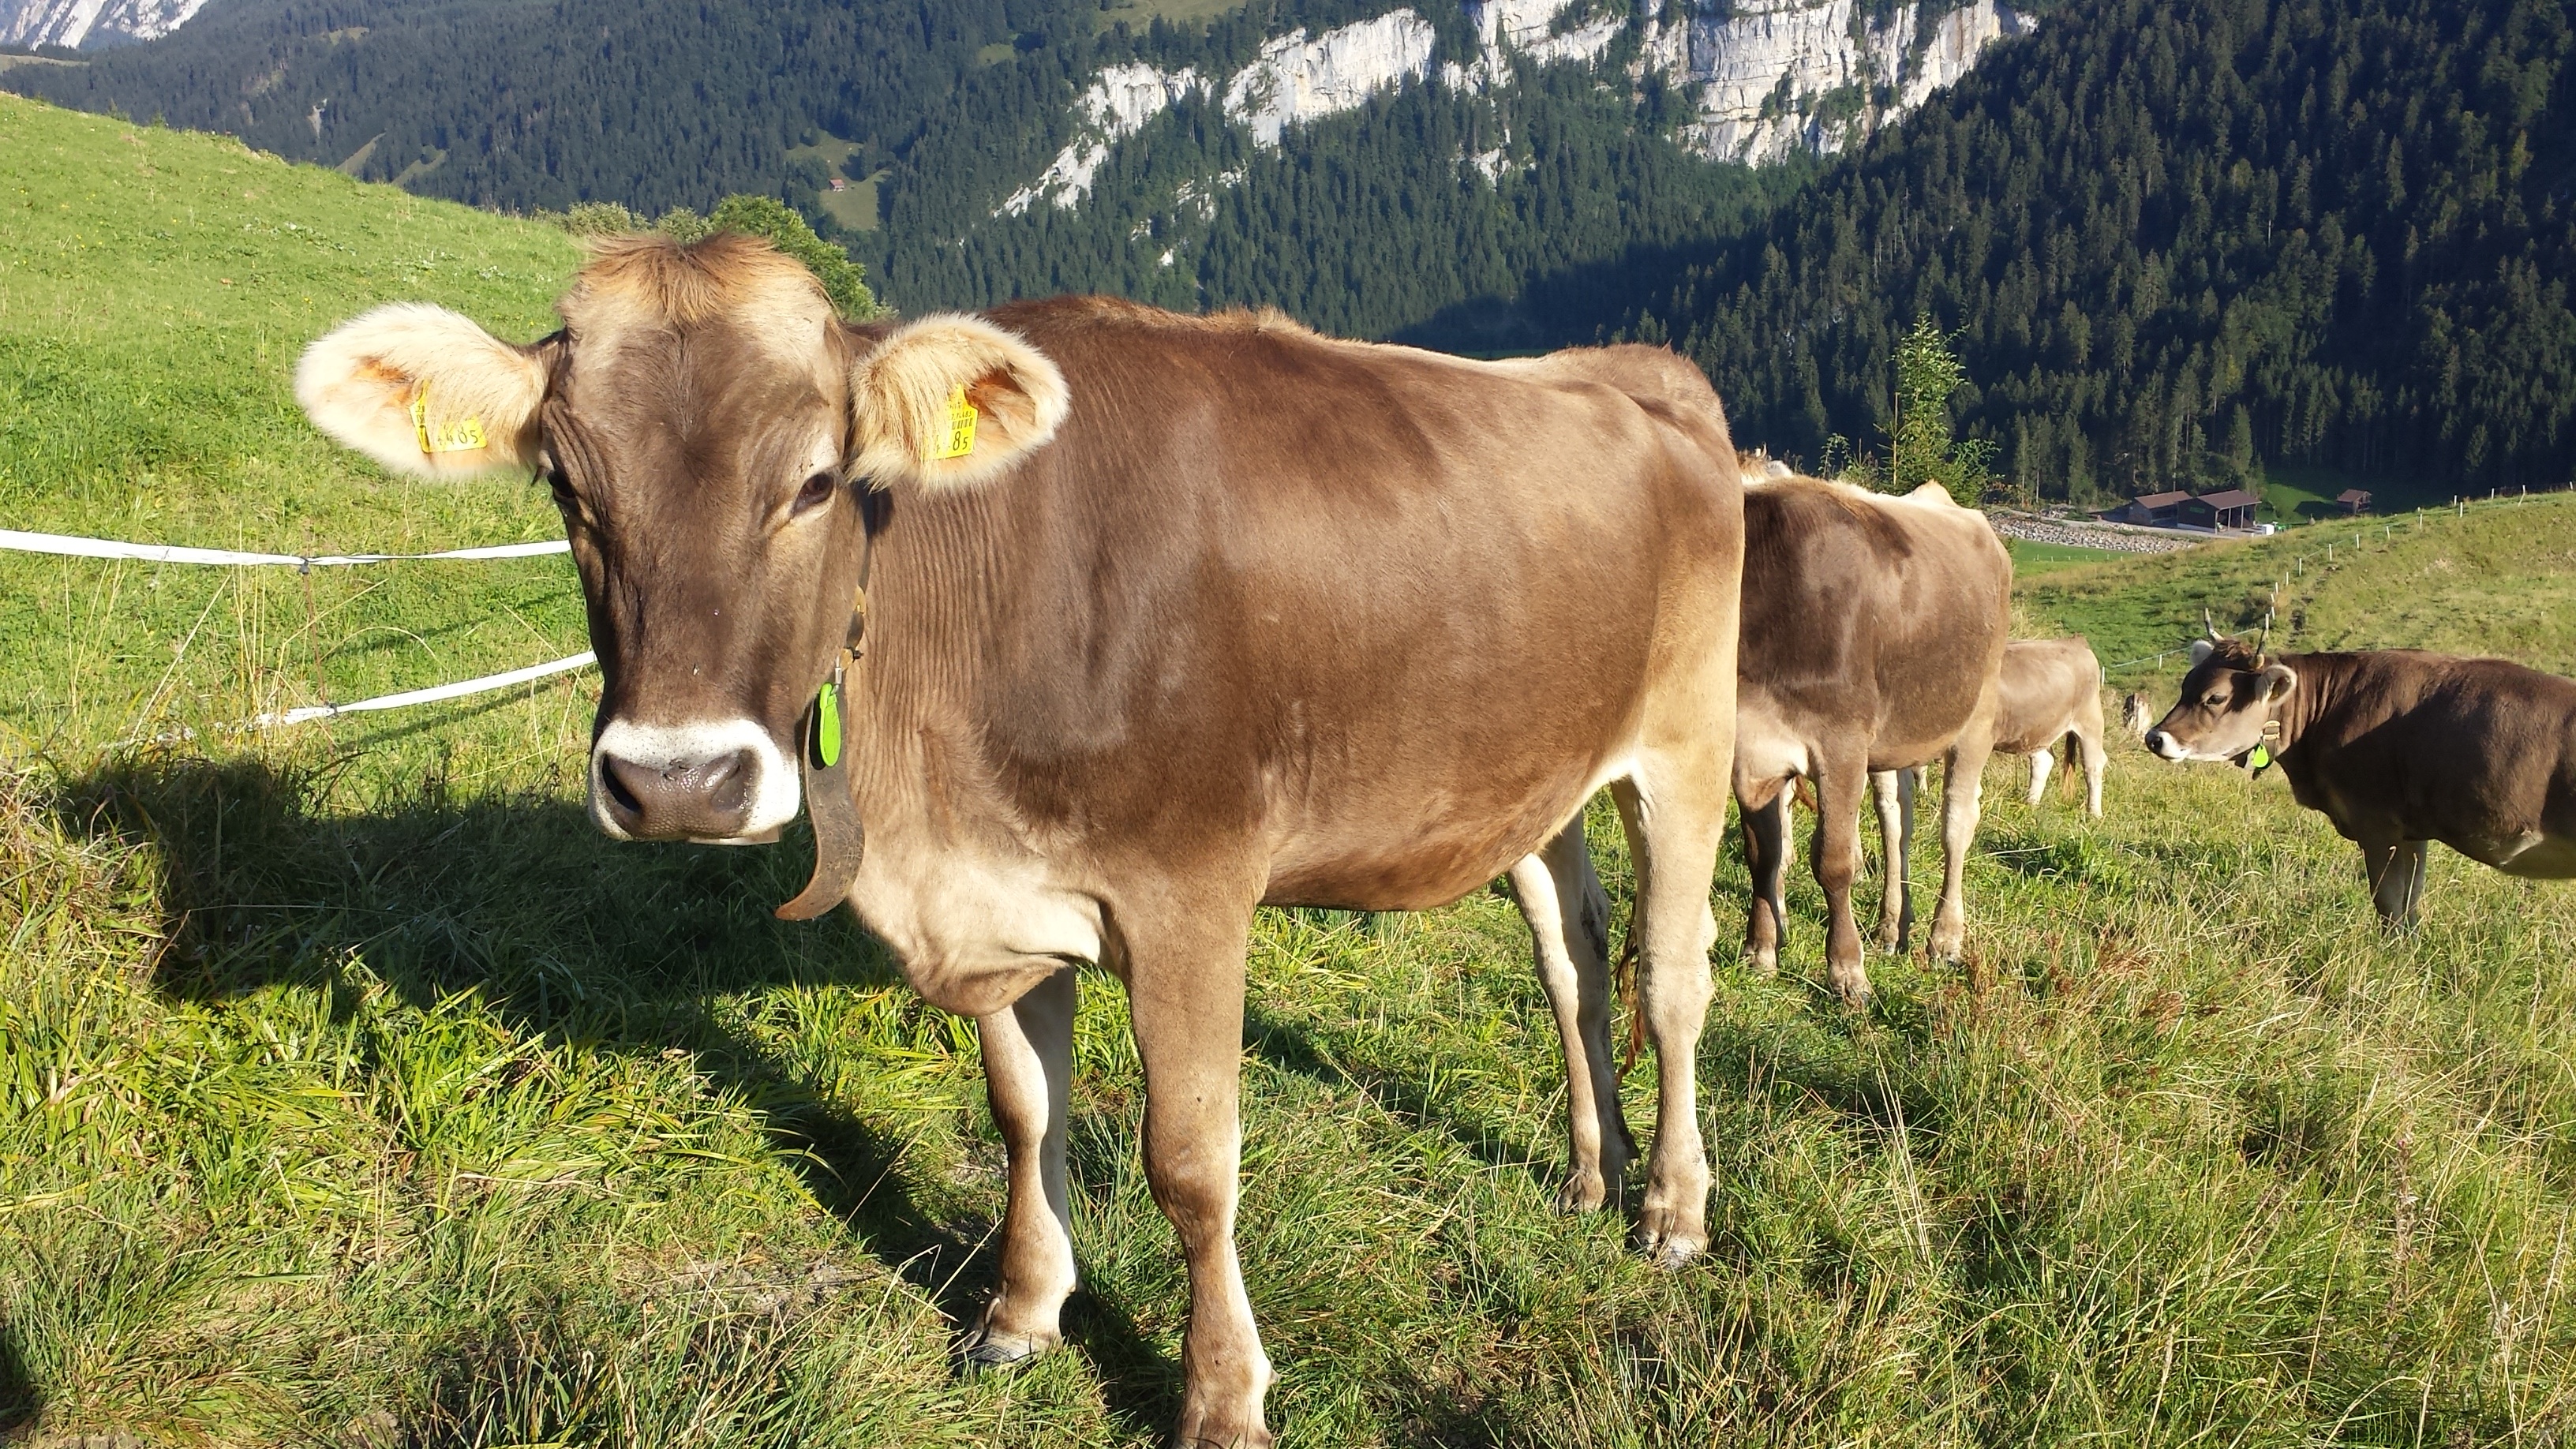
grass, field, farm, meadow, summer, wildlife, cow, herd, pasture, grazing, mammal, alpine, beef, fauna, mountains, grassland, vertebrate, switzerland, habitat, ox, rural area, milk cow, brown swiss, dairy cow, alpine pasture, natural environment, cattle like mammal, texas longhorn